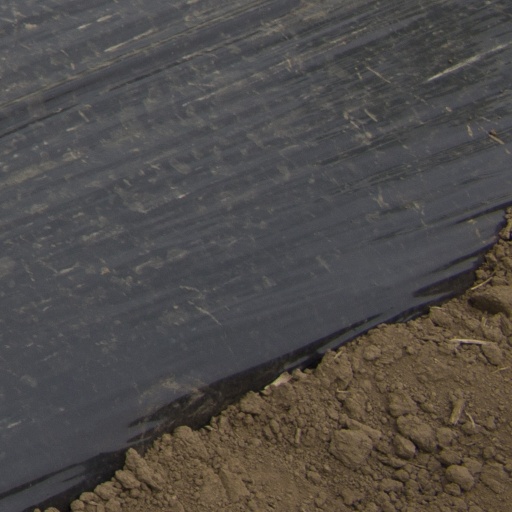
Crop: Jerusalem artichoke